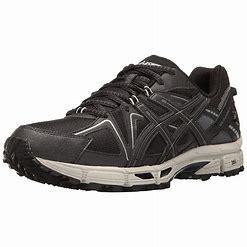
Brand: Asics
Model: Gel Kahana 8